Penal system of Hong Kong

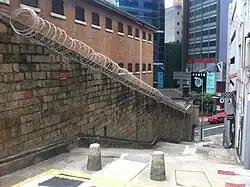
Victoria Prison

In August 2000, the Prisoner Complaints Investigation Department and the Inspection and Management Unit were awarded the ISO 9002 Quality Certificate. In February 2001, the Personnel and Training Division was reorganized and renamed the Human Resources Division, and in January 2002, the Inspection and Management Division was renamed the Quality Assurance Division. In July 2002, a decree was signed on the establishment of rehabilitation centers. At the same time, the first such center was established - Lai Chi on Lantau Island.